Turkey–United States relations

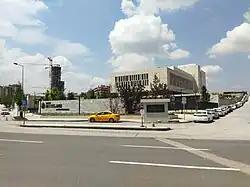
Embassy of the United States in Ankara

The Turkish House (also called "Türkevi Center") is a , 36-floor skyscraper located at 821 United Nations Plaza (First Avenue) in Turtle Bay, Manhattan, New York City, United States, across from the headquarters of the United Nations. Turkish House serves as the headquarters of multiple Turkish diplomatic missions in New York City, as well as a center of Turkish cultural activity.